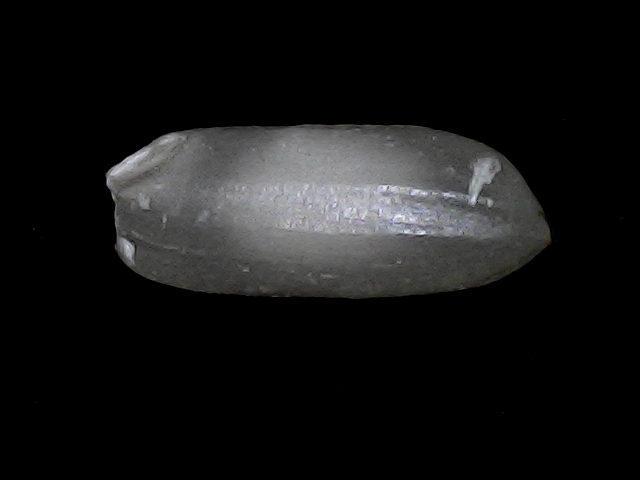
Rice variety: BRRI74